Coronations in antiquity

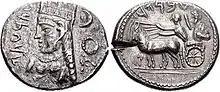
A Didrachm of Bambyce, dated c. 342-331 BC, with a bust of Atargatis wearing a turreted crown.

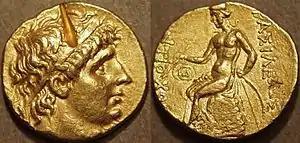
Antiochus I Soter wearing a diadem.

The depiction of crowned heads on the obverse of coins becomes widespread from the 4th century onward. At first, these depict mainly deities, not kings, e.g. the Mother of Gods wearing the turreted crown (Rhea-Kybele is often depicted wearing the "turret crown", and is also given the title of "Mater turrita" by Ovid), Athena wearing a crowned helmet, or Zeus wearing a laurel wreath.